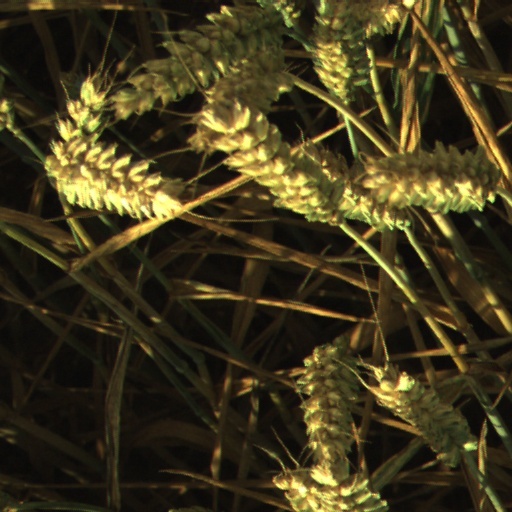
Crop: wheat